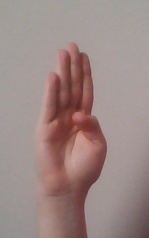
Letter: kaaf